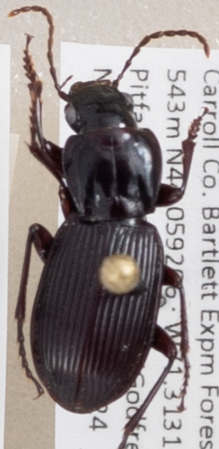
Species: Pterostichus adoxus
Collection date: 2019-07-24
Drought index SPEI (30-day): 0.54
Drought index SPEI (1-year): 1.13
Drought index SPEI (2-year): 0.8